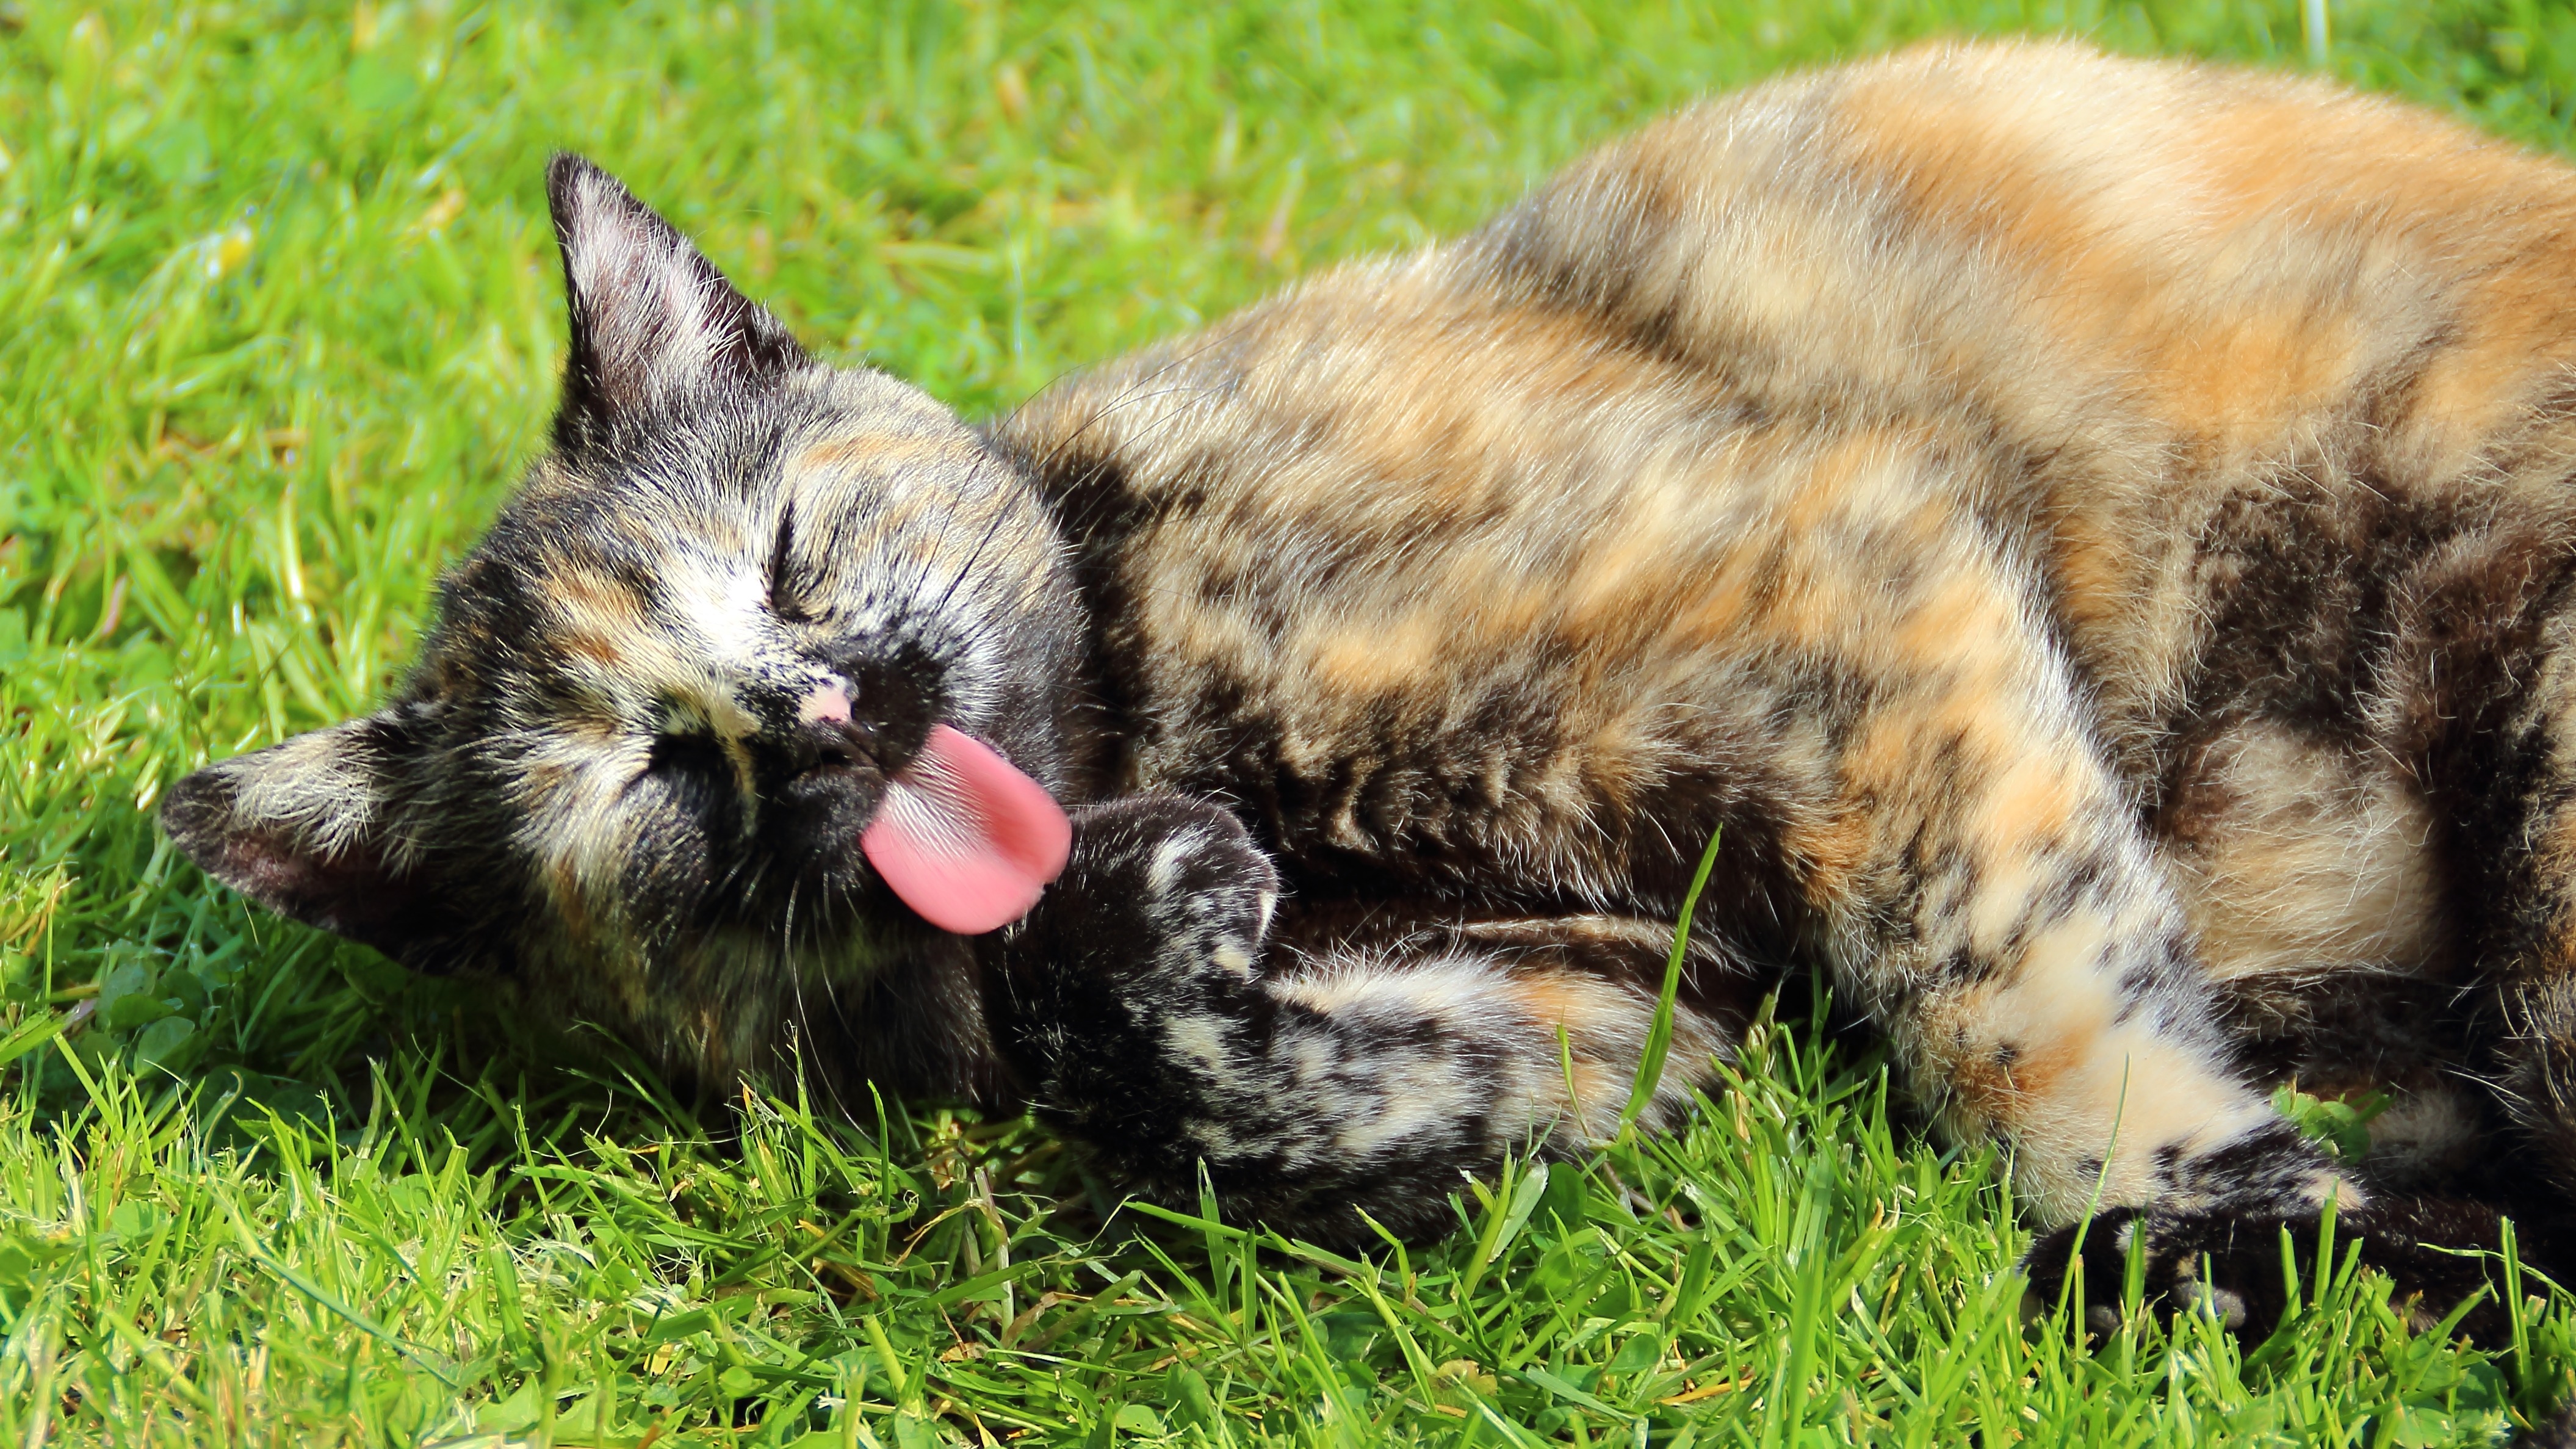
nature, grass, meadow, animal, wildlife, fur, portrait, cat, mammal, fauna, vertebrate, tongue, out, lucky cat, fur care, dog like mammal, dog breed group